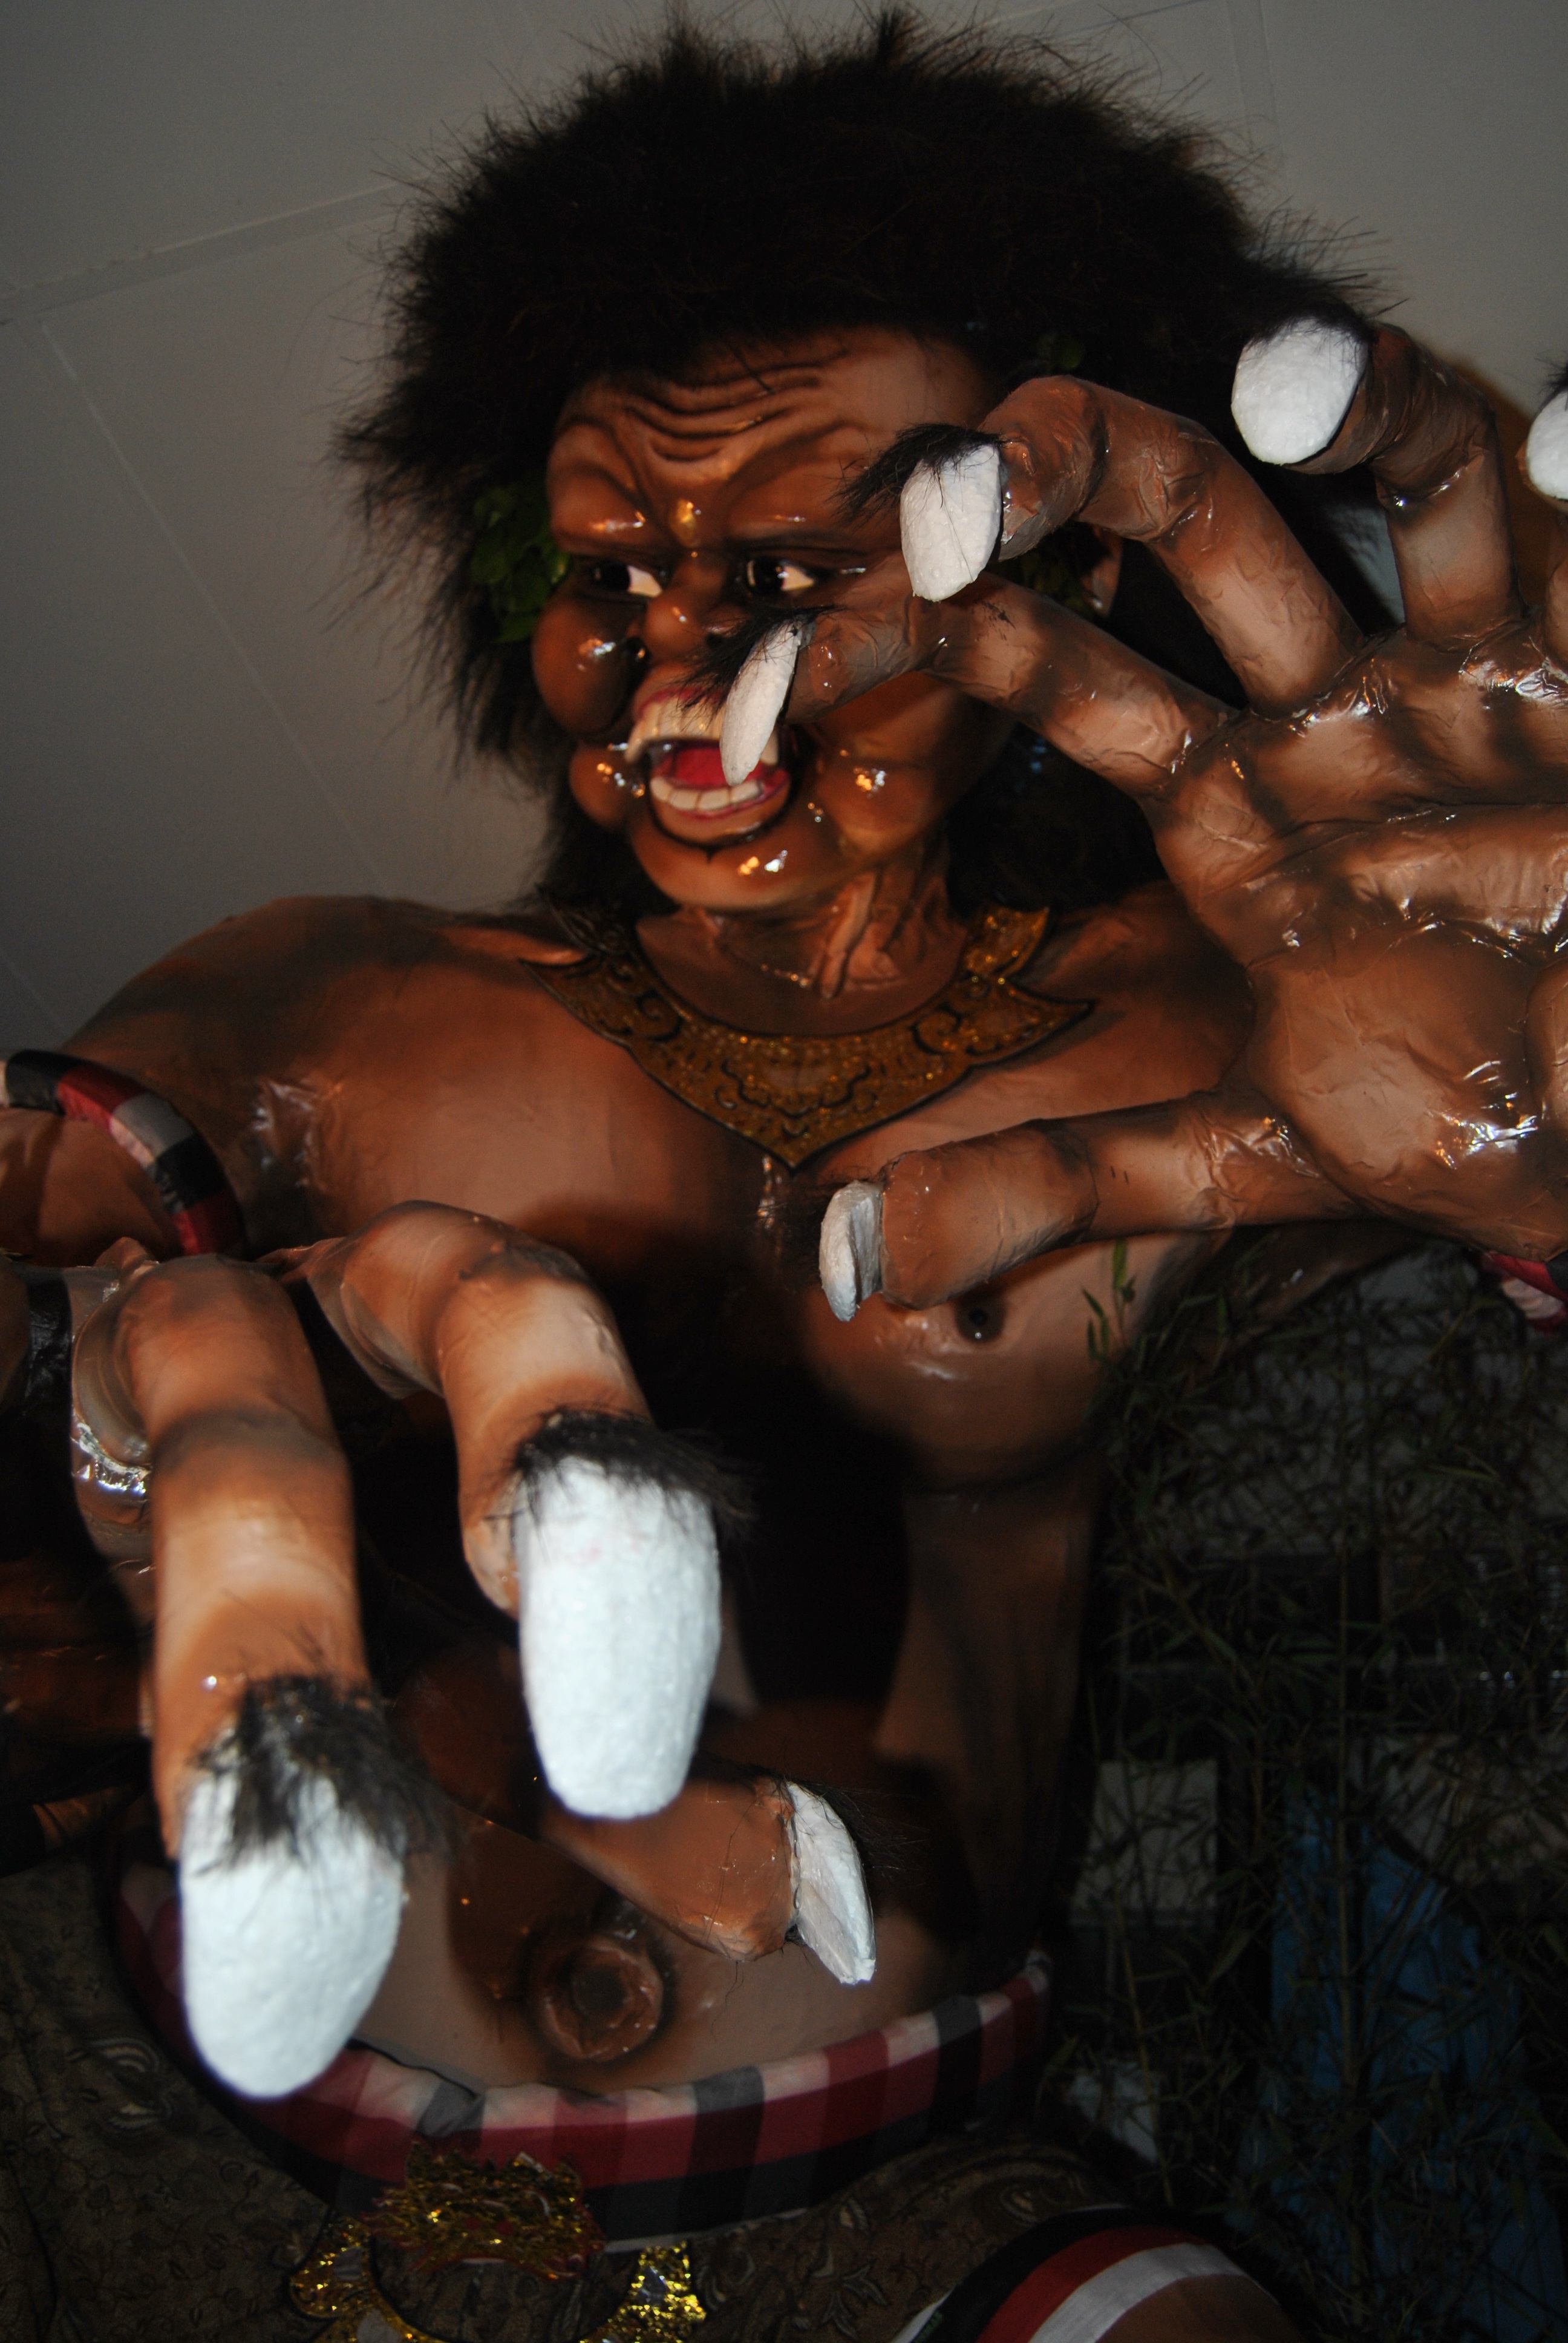
carnival, clothing, monster, devil, costume, comics, bali, mythology, pengrupukan, ogoh ogoh